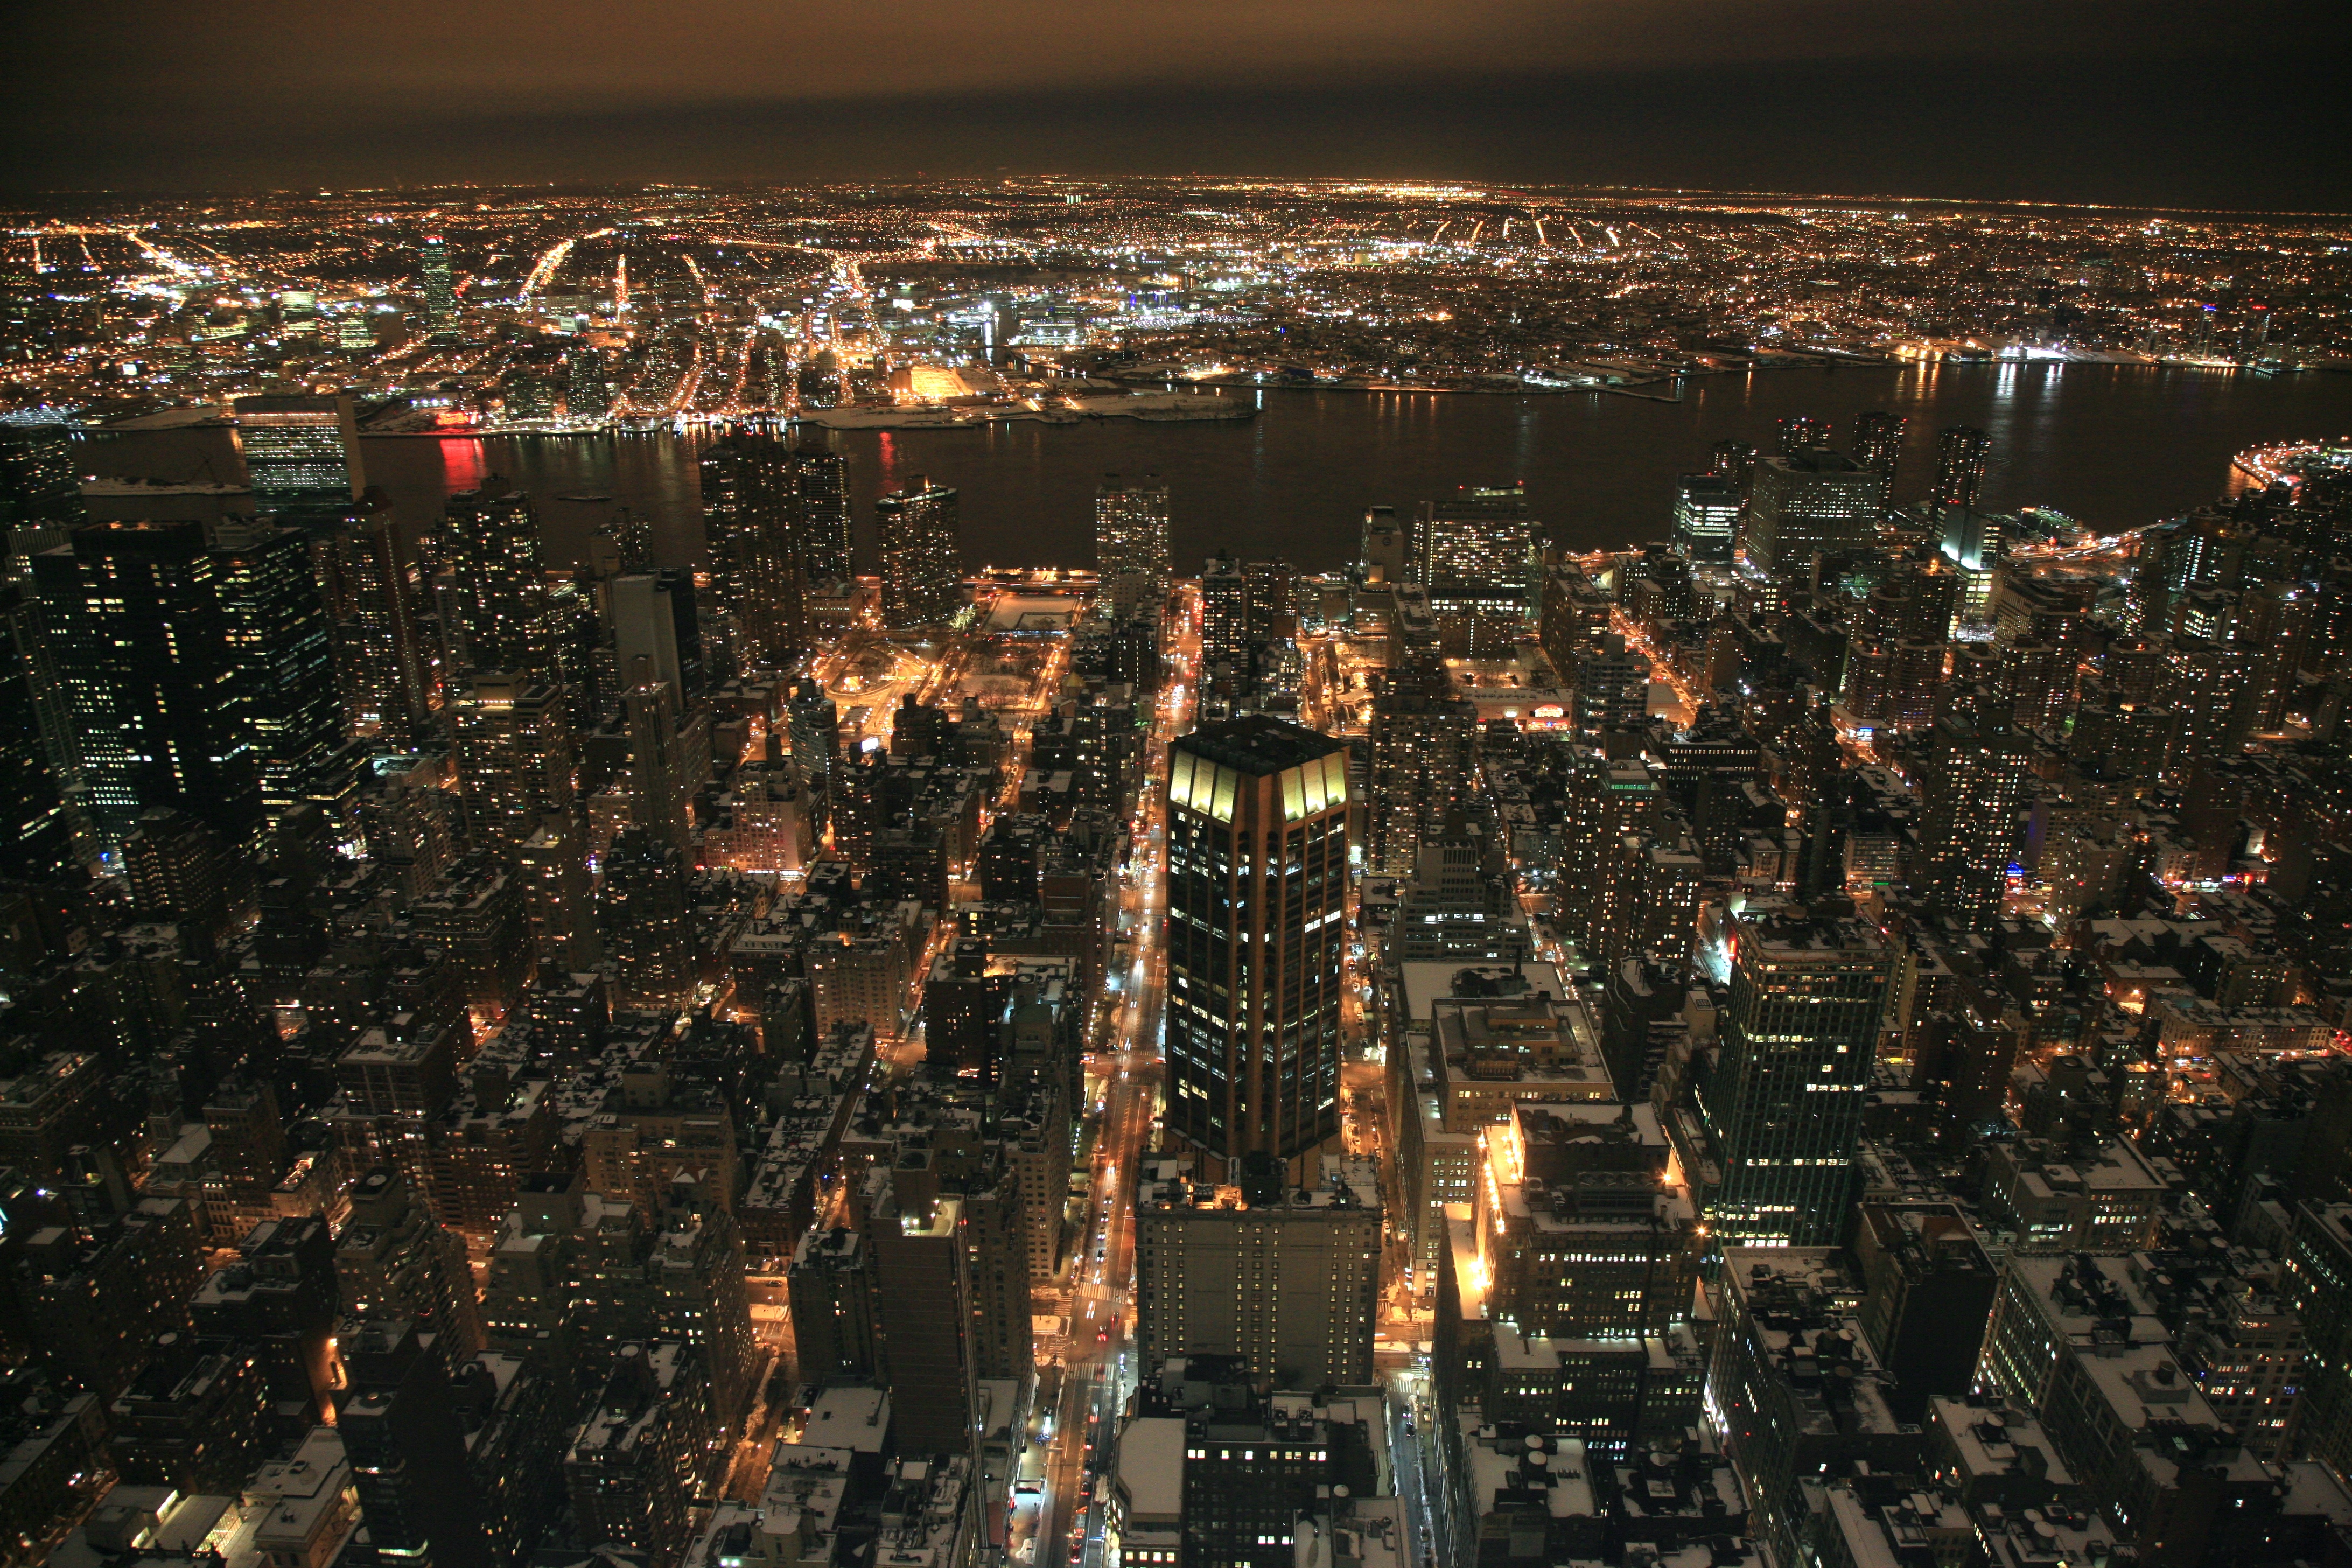
skyline, night, city, skyscraper, manhattan, cityscape, downtown, dusk, evening, nyc, newyork, empirestatebuilding, newyorkcity, ny, metropolis, empirestate, skycraper, aerial photography, urban area, residential area, human settlement, atmosphere of earth, metropolitan area